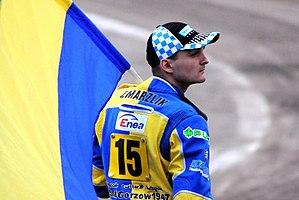
Le Stal Gorzów Wielkopolski est un club de speedway situé à Gorzów Wielkopolski dans la Voïvodie de Lubusz, en Pologne. Il évolue en Speedway Ekstraliga.